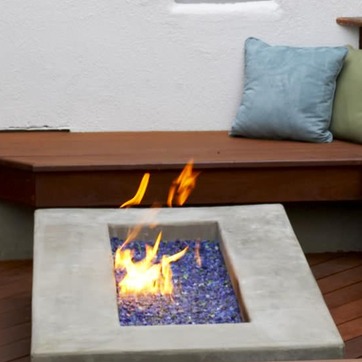
Material: other